Hand of Faith

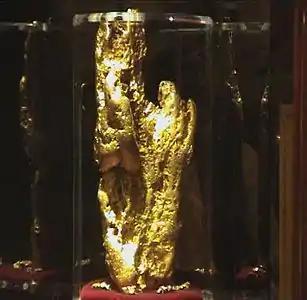
The Hand of Faith is the world's largest gold nugget found by using a metal detector.

The Hand of Faith is a very large gold nugget that was found by Kevin Hillier using a metal detector near Kingower, Victoria, Australia on 26 September 1980. Weighing 875 troy ounces (ozt; 27.21 kg, or 72 troy pounds and 11 troy ounces), the gold nugget was only below the surface, resting in a vertical position. The announcement of the discovery occurred at a press conference, attended by Premier of Victoria Dick Hamer, in Melbourne on 8 October 1980. Kovac's Gems & Minerals was appointed as the agent for the sale of the huge nugget by Hillier. It was sold to the Golden Nugget Casino chain for over a million dollars.